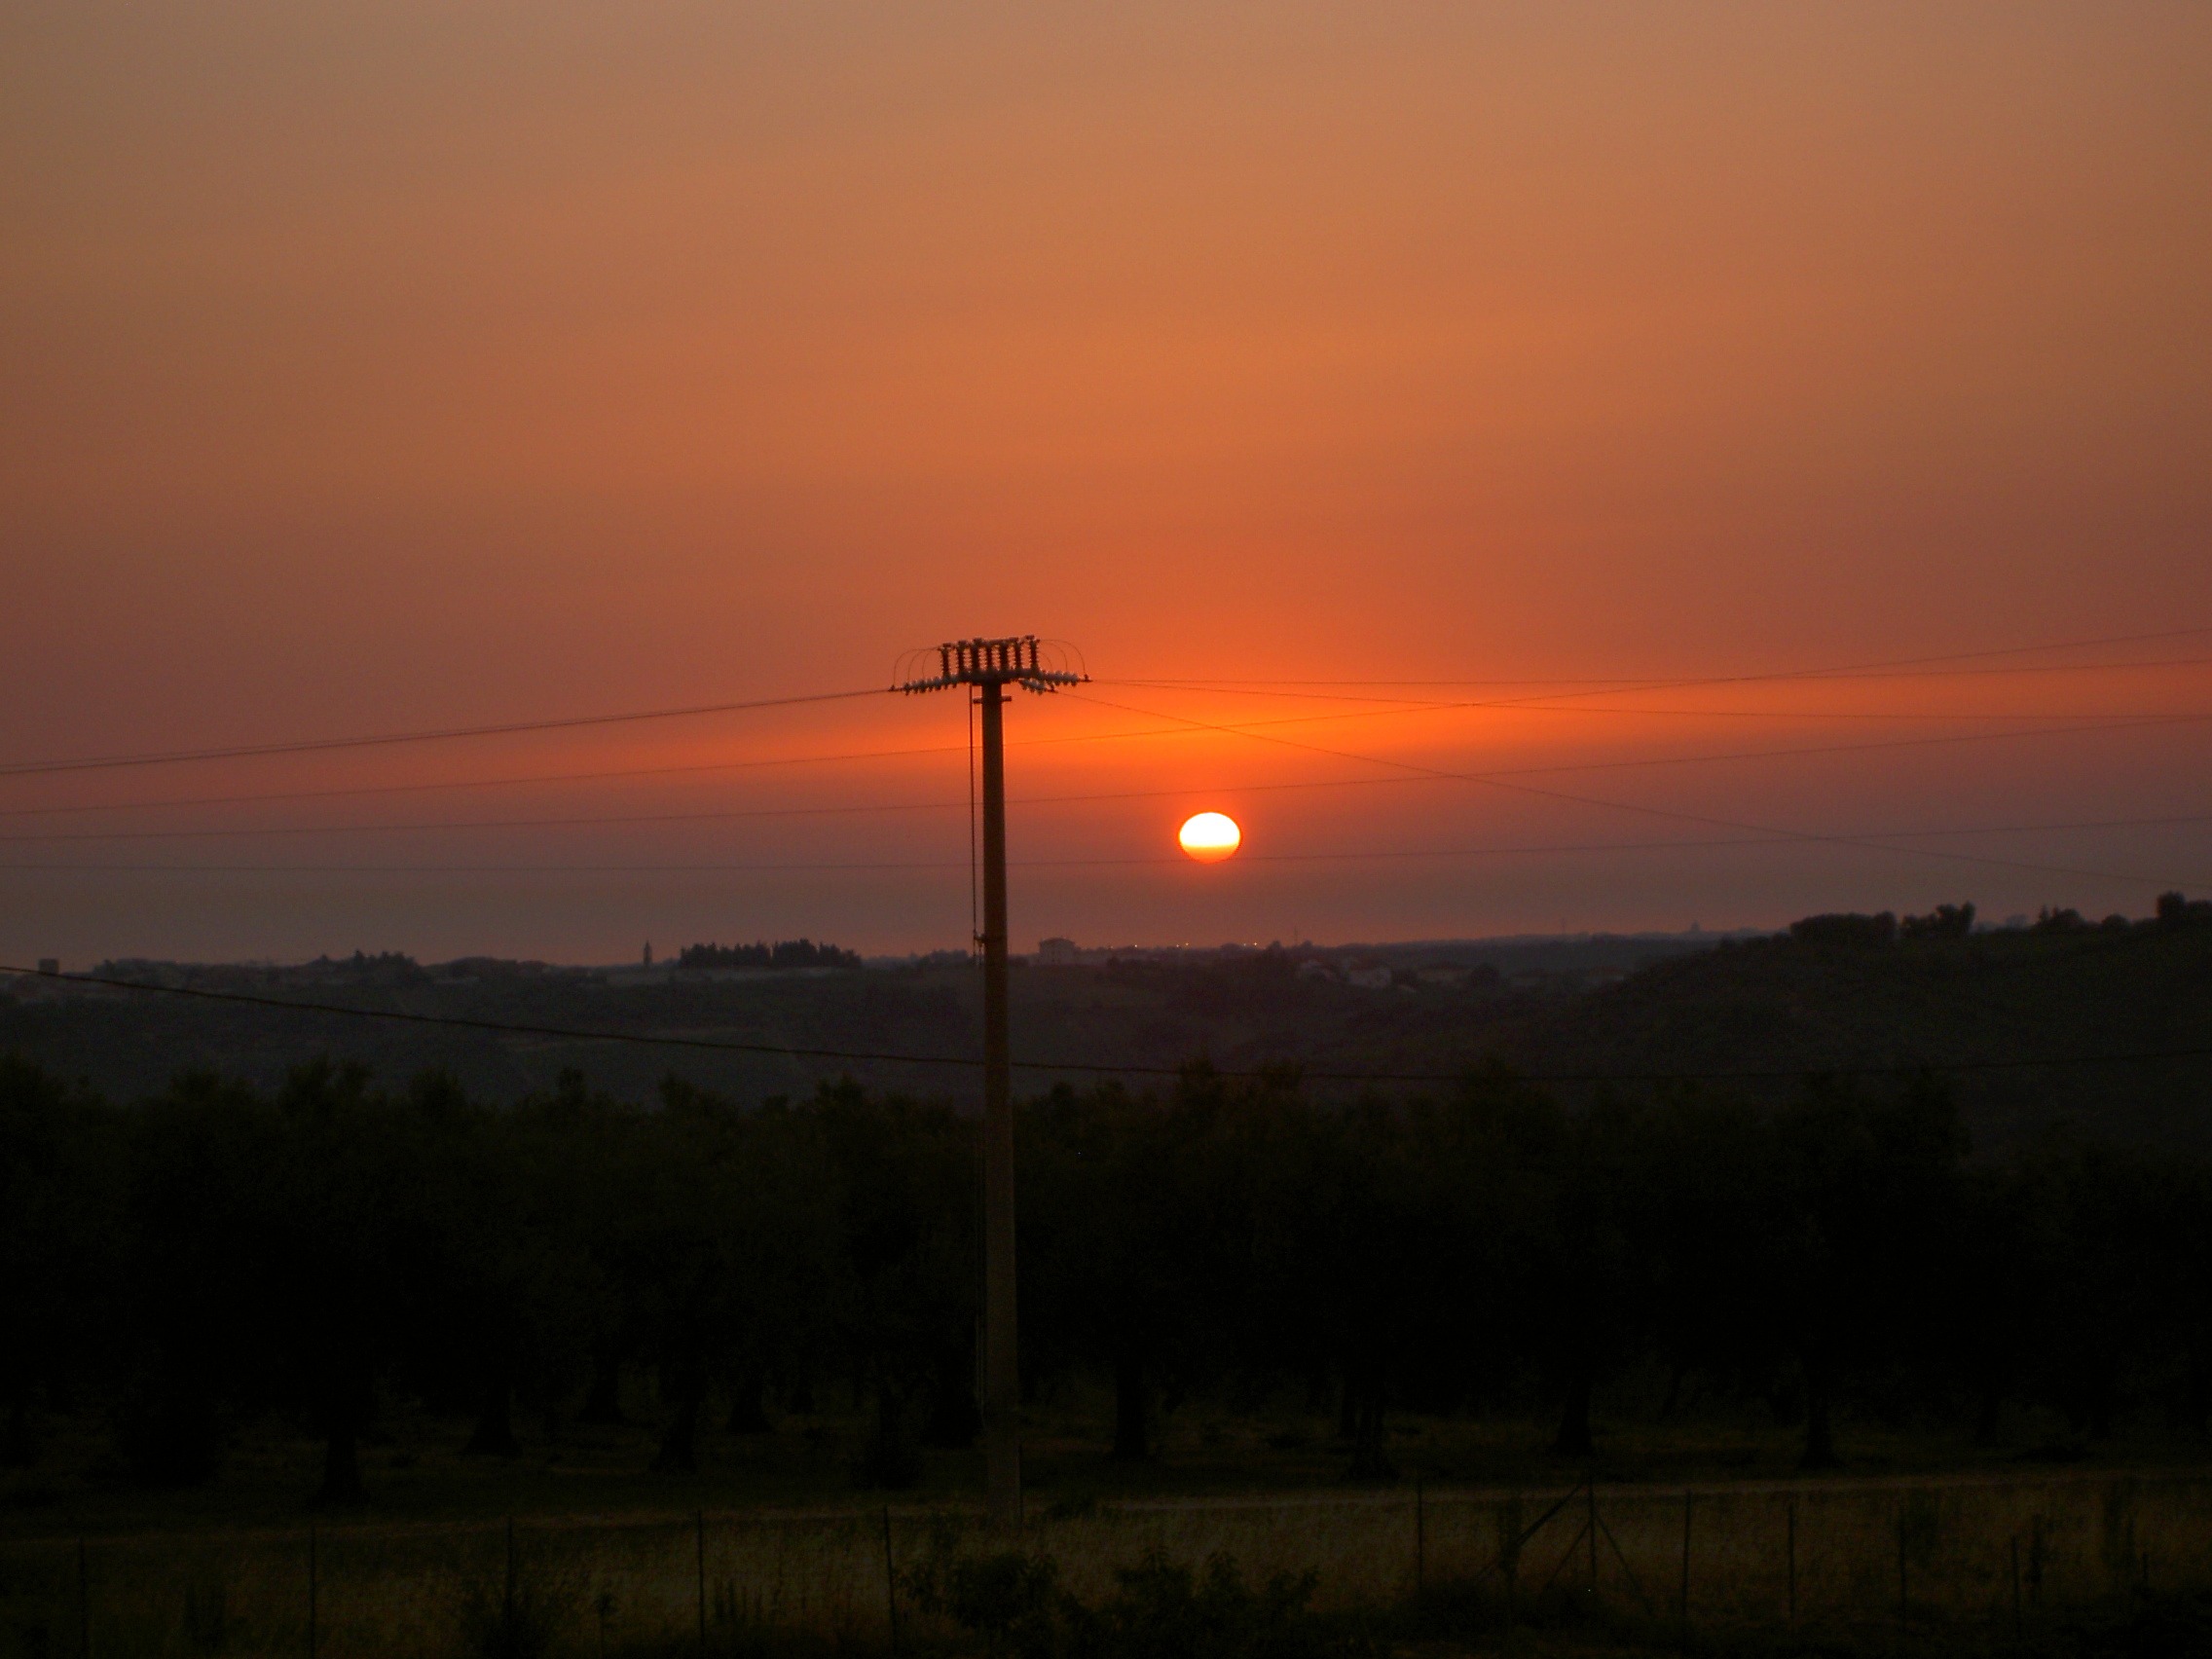
horizon, cloud, sky, sun, sunrise, sunset, sunlight, morning, dawn, atmosphere, dusk, evening, power line, energy, afterglow, strommast, astronomical object, atmospheric phenomenon, red sky at morning